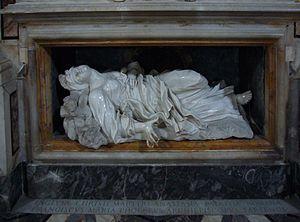
La basilique Sant'Anastasia al Palatino est une église de Rome sur les pentes du Mont Palatin.